Golemale Pirit Koro Na

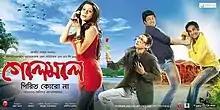

Golemale Pirit Koro Na (sometimes Goley Maley Pirit Korona, Goley Maley Pirit Koro Na or Golemale Pirit Korona) is a 2013 Bengali film. The film was directed by Anindya Banerjee and produced under the banner of Shree Venkatesh Films. The film's music was composed by Akash. The film was released on 8 February 2013. The comedy film is based on the story of two men who fell in love with each other's sisters.